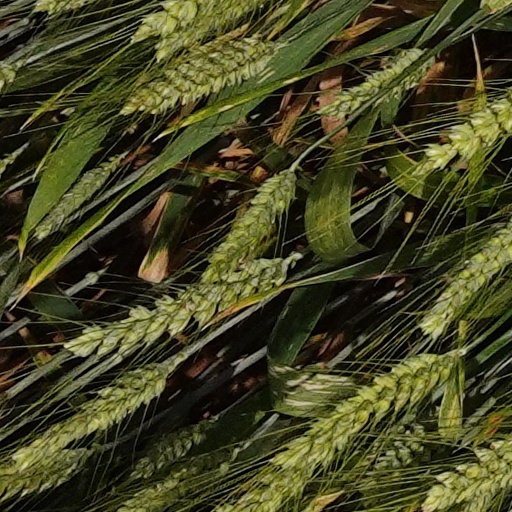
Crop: wheat